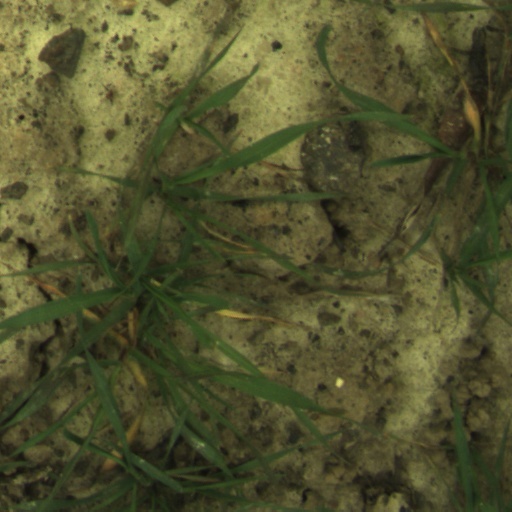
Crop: wheat